Switchboard operator

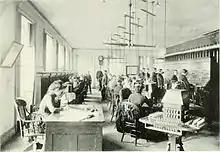
New York telephone exchange in the 1880s, with both men and women as operators

In the early days of telephony, companies used manual telephone switchboards, and switchboard operators connected calls by inserting a pair of phone plugs into the appropriate jacks. They were gradually phased out and replaced by automated systems, first those allowing direct dialing within a local area, then for long-distance and international direct dialing.